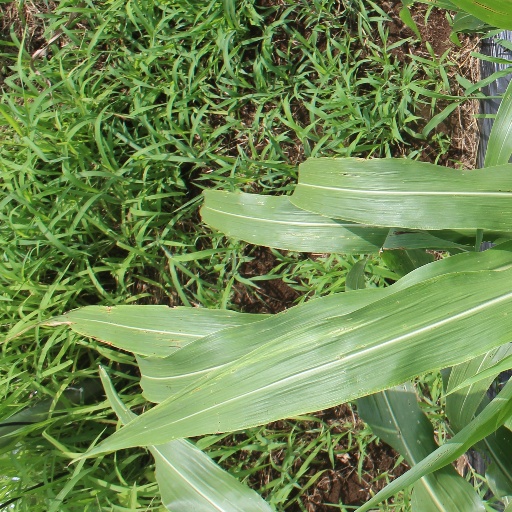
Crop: sorghum